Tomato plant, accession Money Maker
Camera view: vertical (180 deg); turntable rotation: 0 degrees
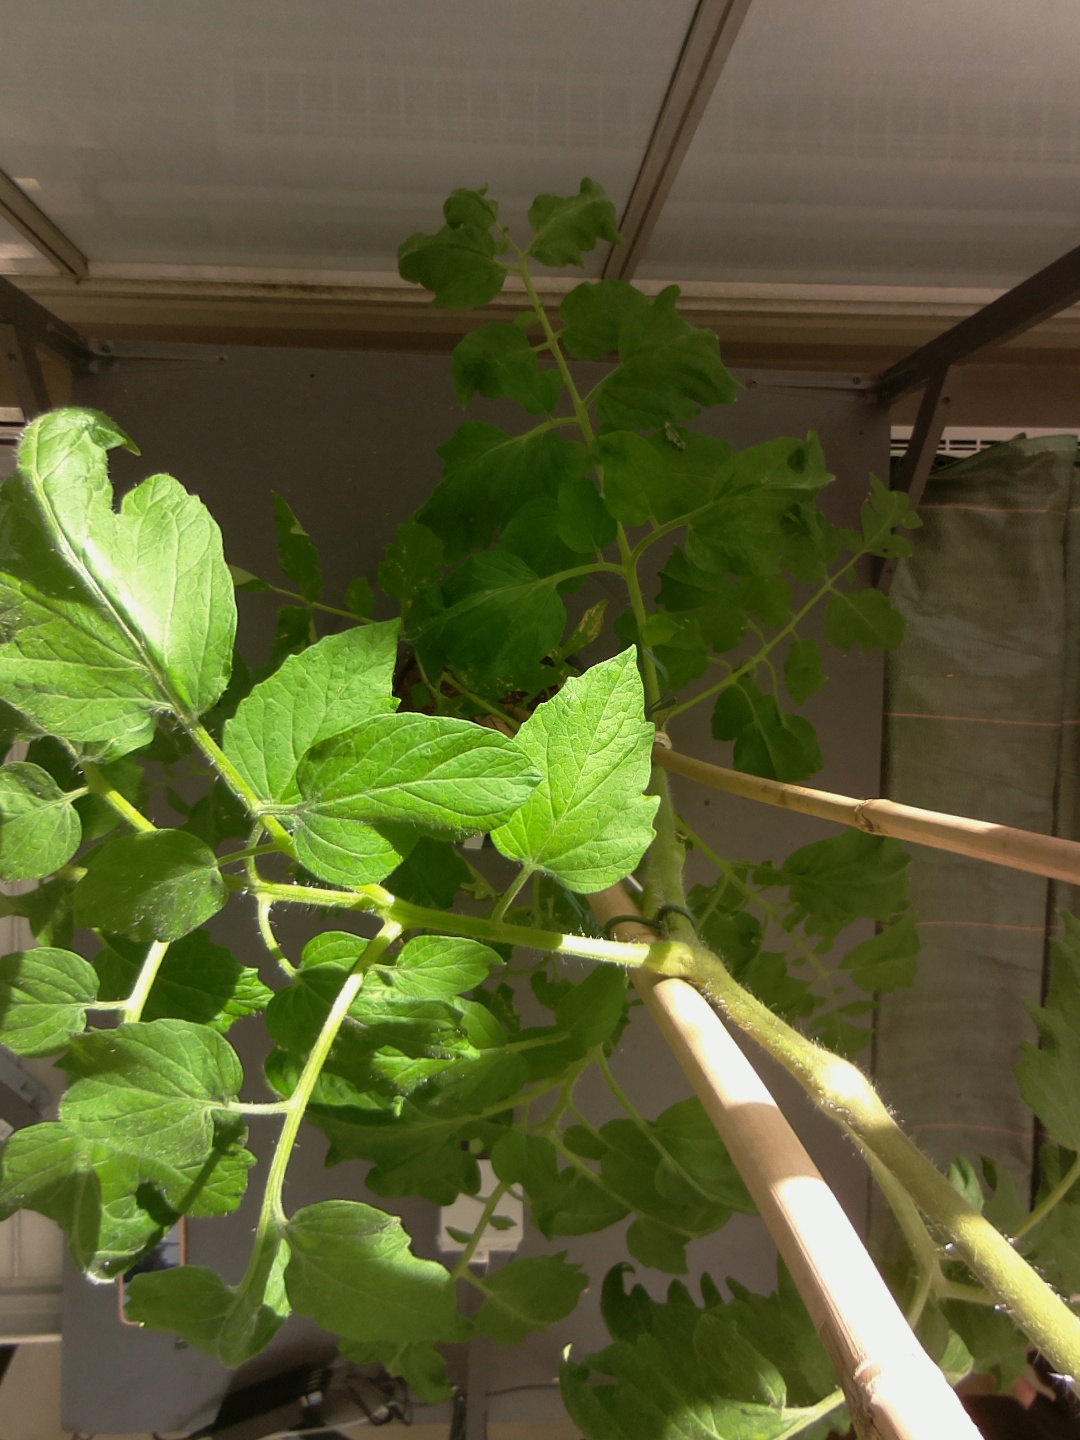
BBCH growth stage 28: 80%-90% Side shoots formed